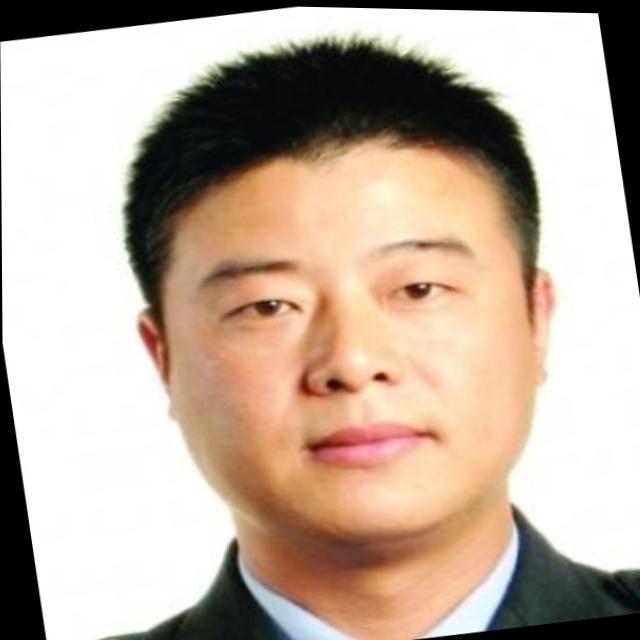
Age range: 21-44